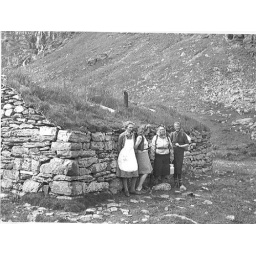
N: Muraselet i Fretheimsdalen. E: Brick house (summer mountain farm) in Fretheimsdalen. D: Murasel im Fretheimstal